M-143 (Michigan highway)

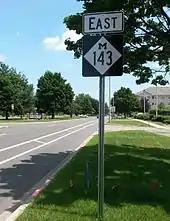
Eastbound M-143 begins at the East Lansing–Lansing border

Michigan Avenue travels through the Greater Lansing area on an east–west axis which runs through the Capitol Building in downtown Lansing. While disconnected between Martin Luther King Jr. Boulevard and Capitol Avenue in the downtown area, the eastern portion of Michigan Avenue begins at the Capitol and runs easterly, ending in downtown East Lansing. For much of its length in the City of Lansing, Michigan Avenue is a five-lane thoroughfare maintained by the city. Just west of US Highway 127 (US 127), the street transitions into a six-lane boulevard and proceeds easterly to the East Lansing city limit. From that point easterly for about a mile (1.6 km) to M-43 at Grand River Avenue in downtown East Lansing, Michigan Avenue is state-maintained as a four- to six-lane boulevard designated M-143. Michigan Avenue here is the northern boundary of the main campus of Michigan State University near the Red Cedar River. This highway designation was not signed on Michigan Avenue for a number of years, even though the street was under the control of the Michigan Department of Transportation (MDOT). In 2011, MDOT's traffic surveys showed that on average, between 19,503 and 20,308 vehicles used the trunkline daily. No section of M-143 is listed on the National Highway System, a network of roads important to the country's economy, defense, and mobility.